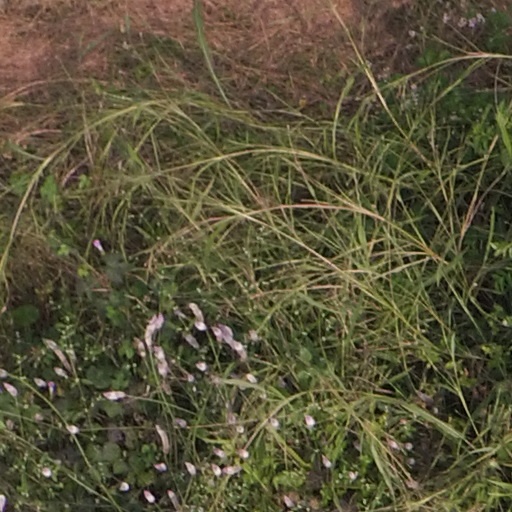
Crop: maize; corn